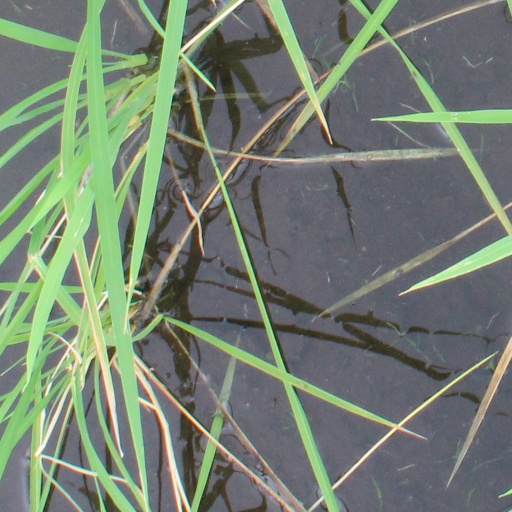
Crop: rice